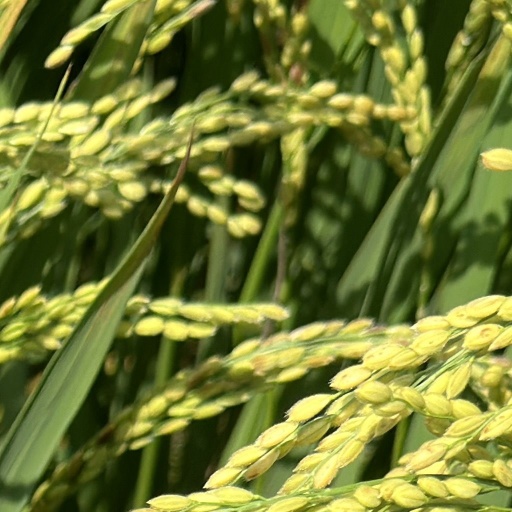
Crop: rice